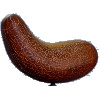
Label: Cucumber Ripe 1